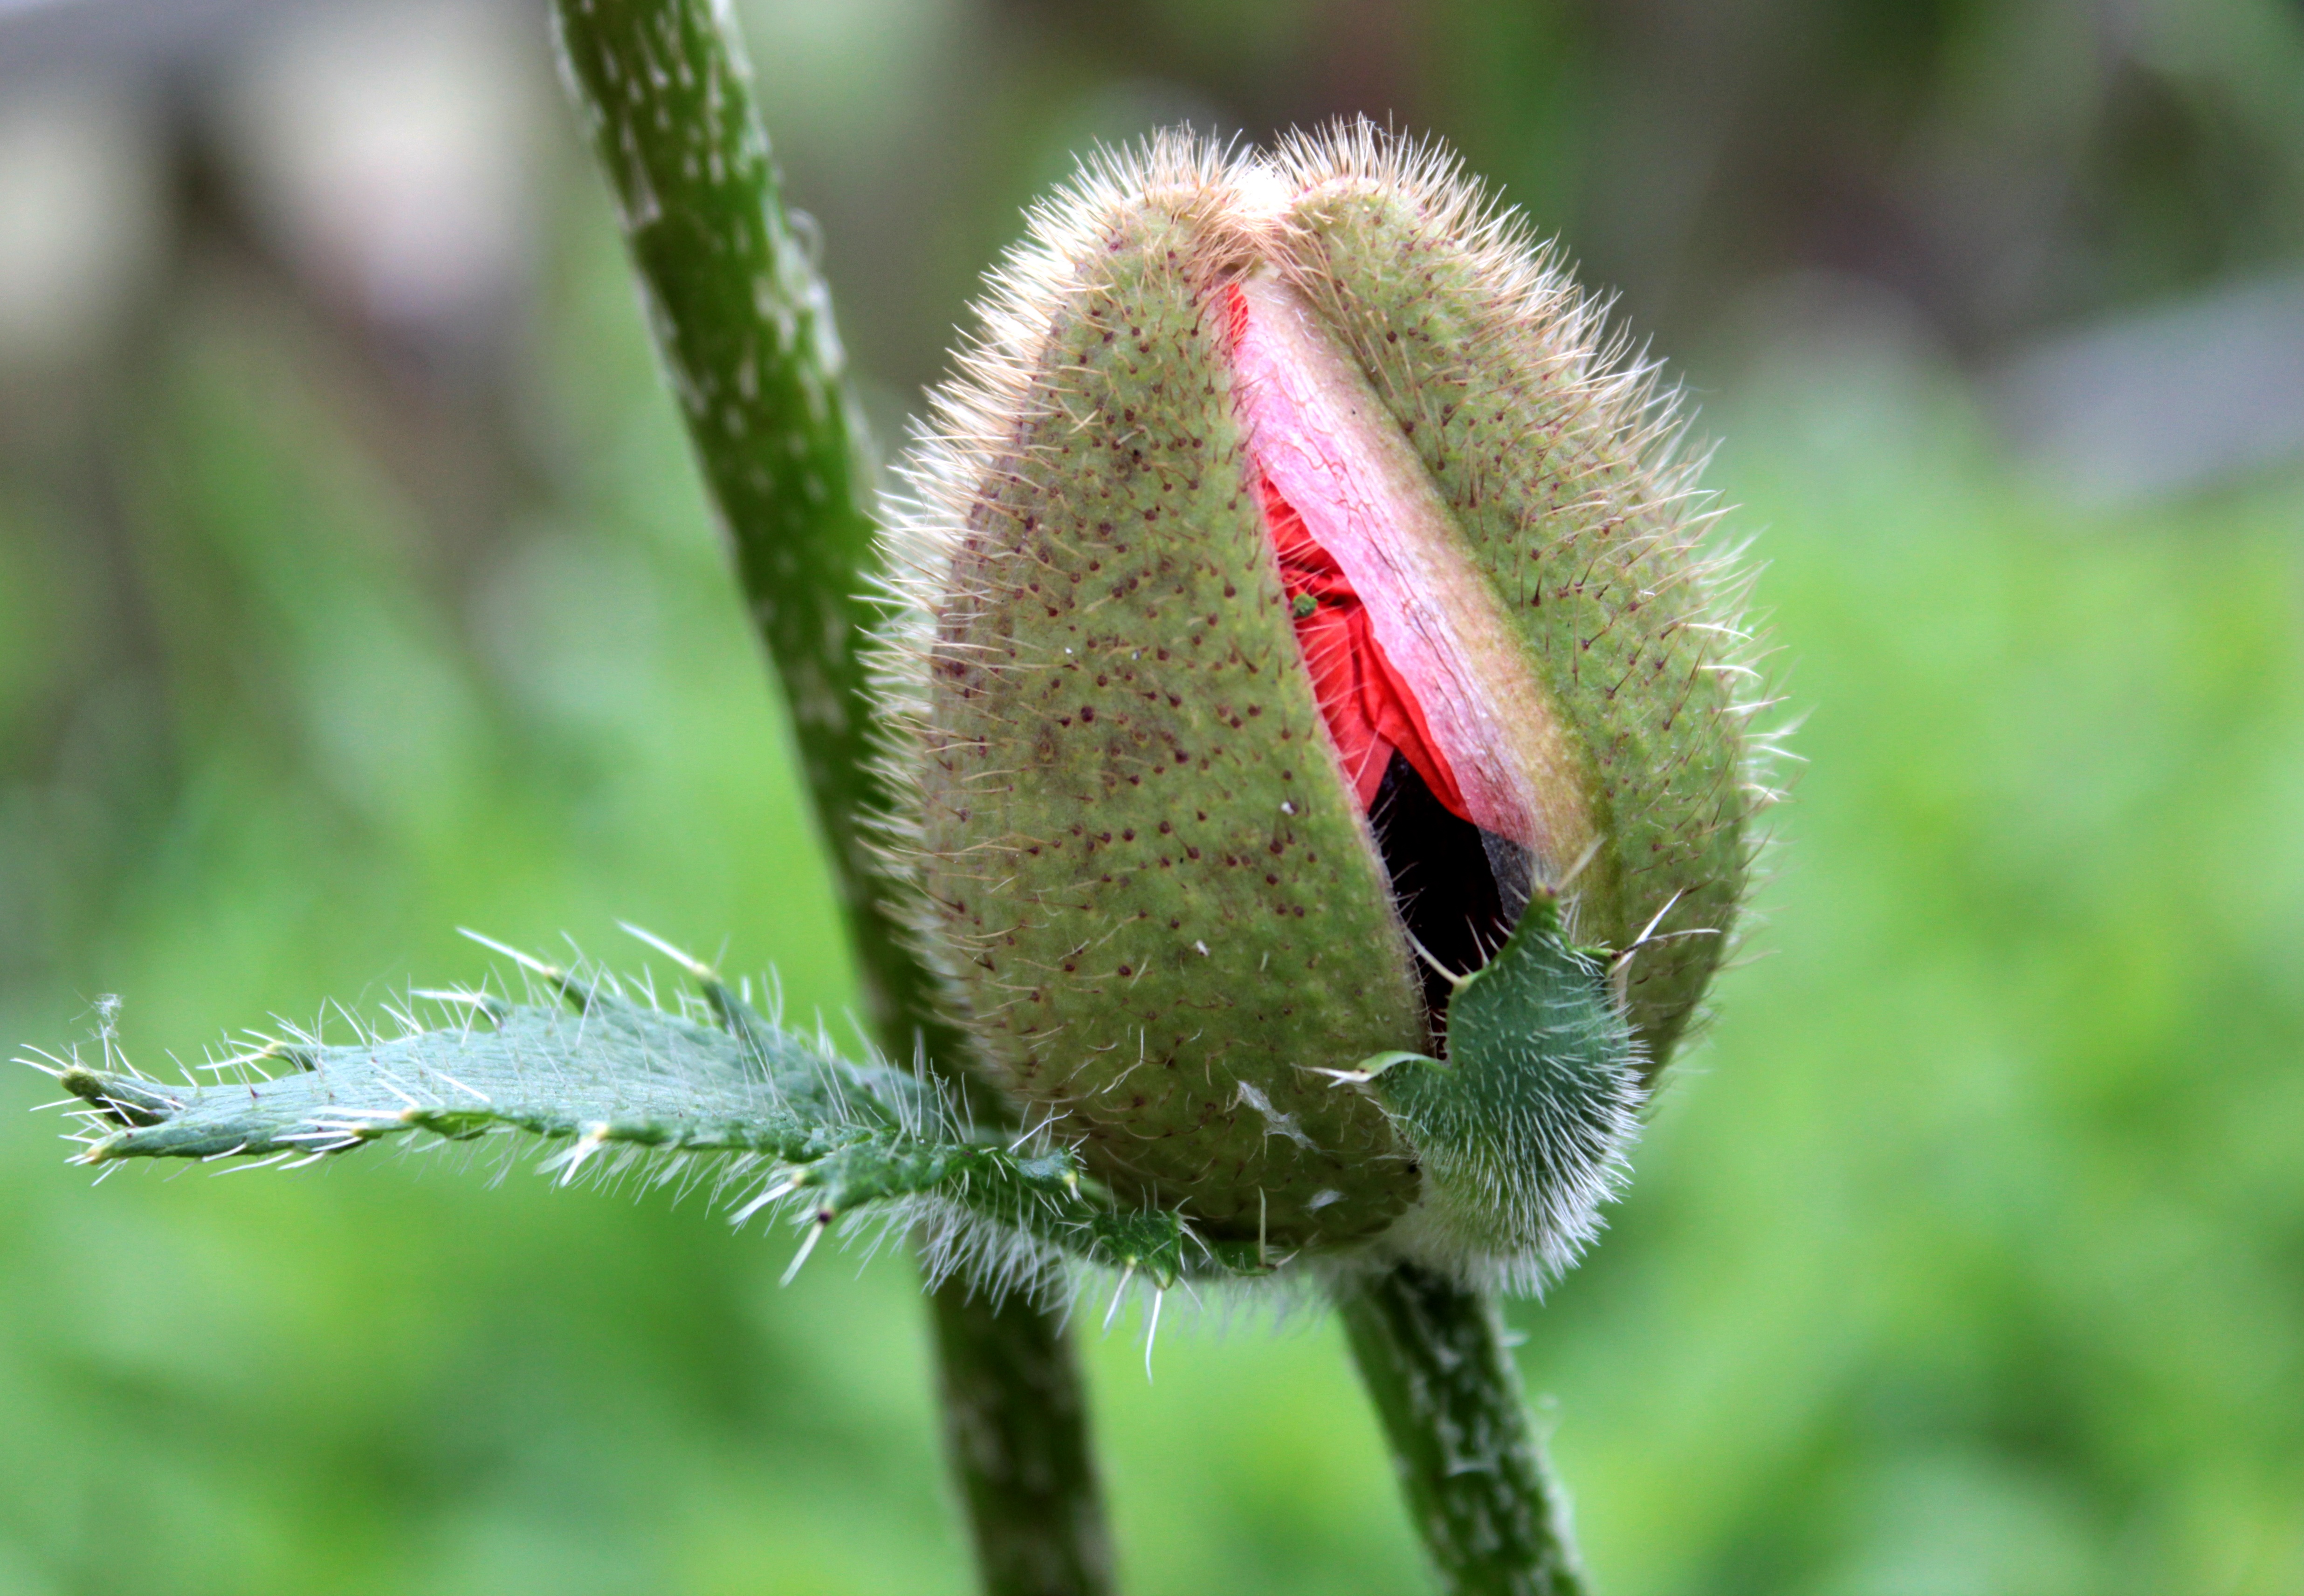
nature, grass, plant, photography, leaf, flower, frost, green, botany, flora, fauna, wildflower, close up, capsule, thistle, poppy, bud, macro photography, bursting, flowering plant, daisy family, mohngewaechs, grass family, plant stem, land plant, thorns spines and prickles